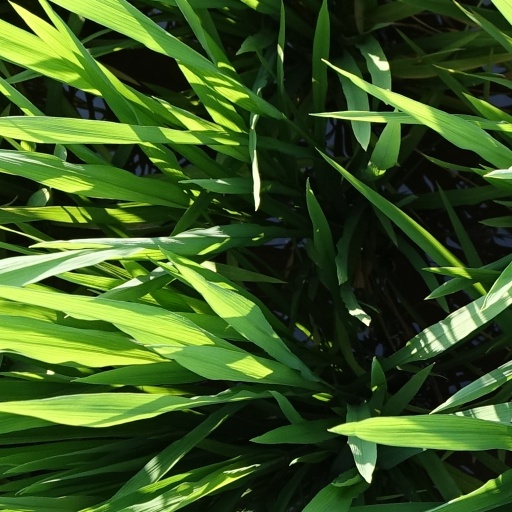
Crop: rice